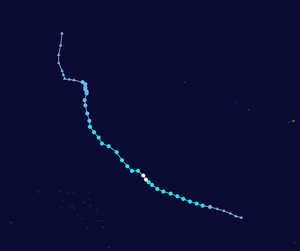
La saison cyclonique 2013 n'a pas de date spécifique de début ou de fin selon la définition de l'Organisation météorologique mondiale. Cependant, les cyclones tropicaux dans ce bassin montrent un double pic d'activité en mai et en novembre. Les vents dans le Pacifique ne sont pas enregistrés sur une minute mais sur dix minutes.